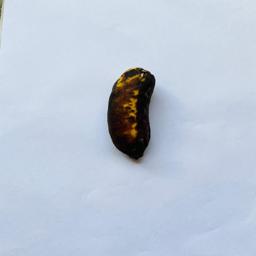
Banana variety: Sabri Kola